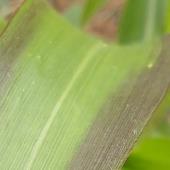
Crop: Maize
Condition: abiotic-disease-d